Laya Healthcare

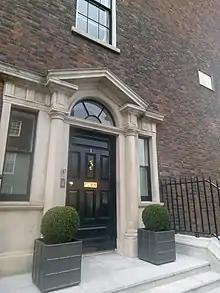
Dublin offices, at 1 Hume Street

BUPA Ireland, then part of the wider Bupa group, entered the private medical insurance market in Ireland in 1997 ending the Vhi Healthcare monopoly which had existed for almost 40 years following the opening of the health insurance market in Ireland in 1994.